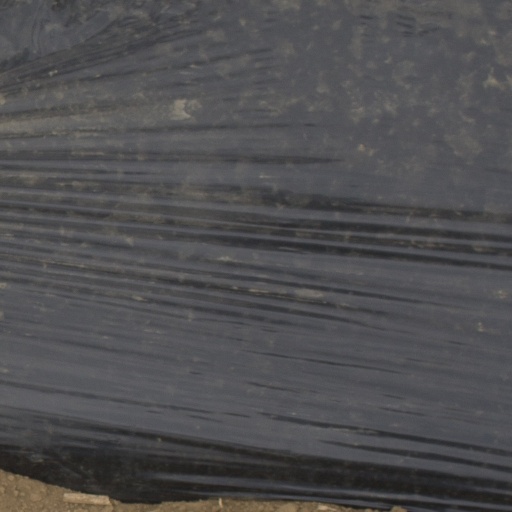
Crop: Jerusalem artichoke